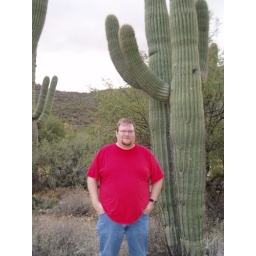
I was nervous the whole trip since I was the guy in the red shirt